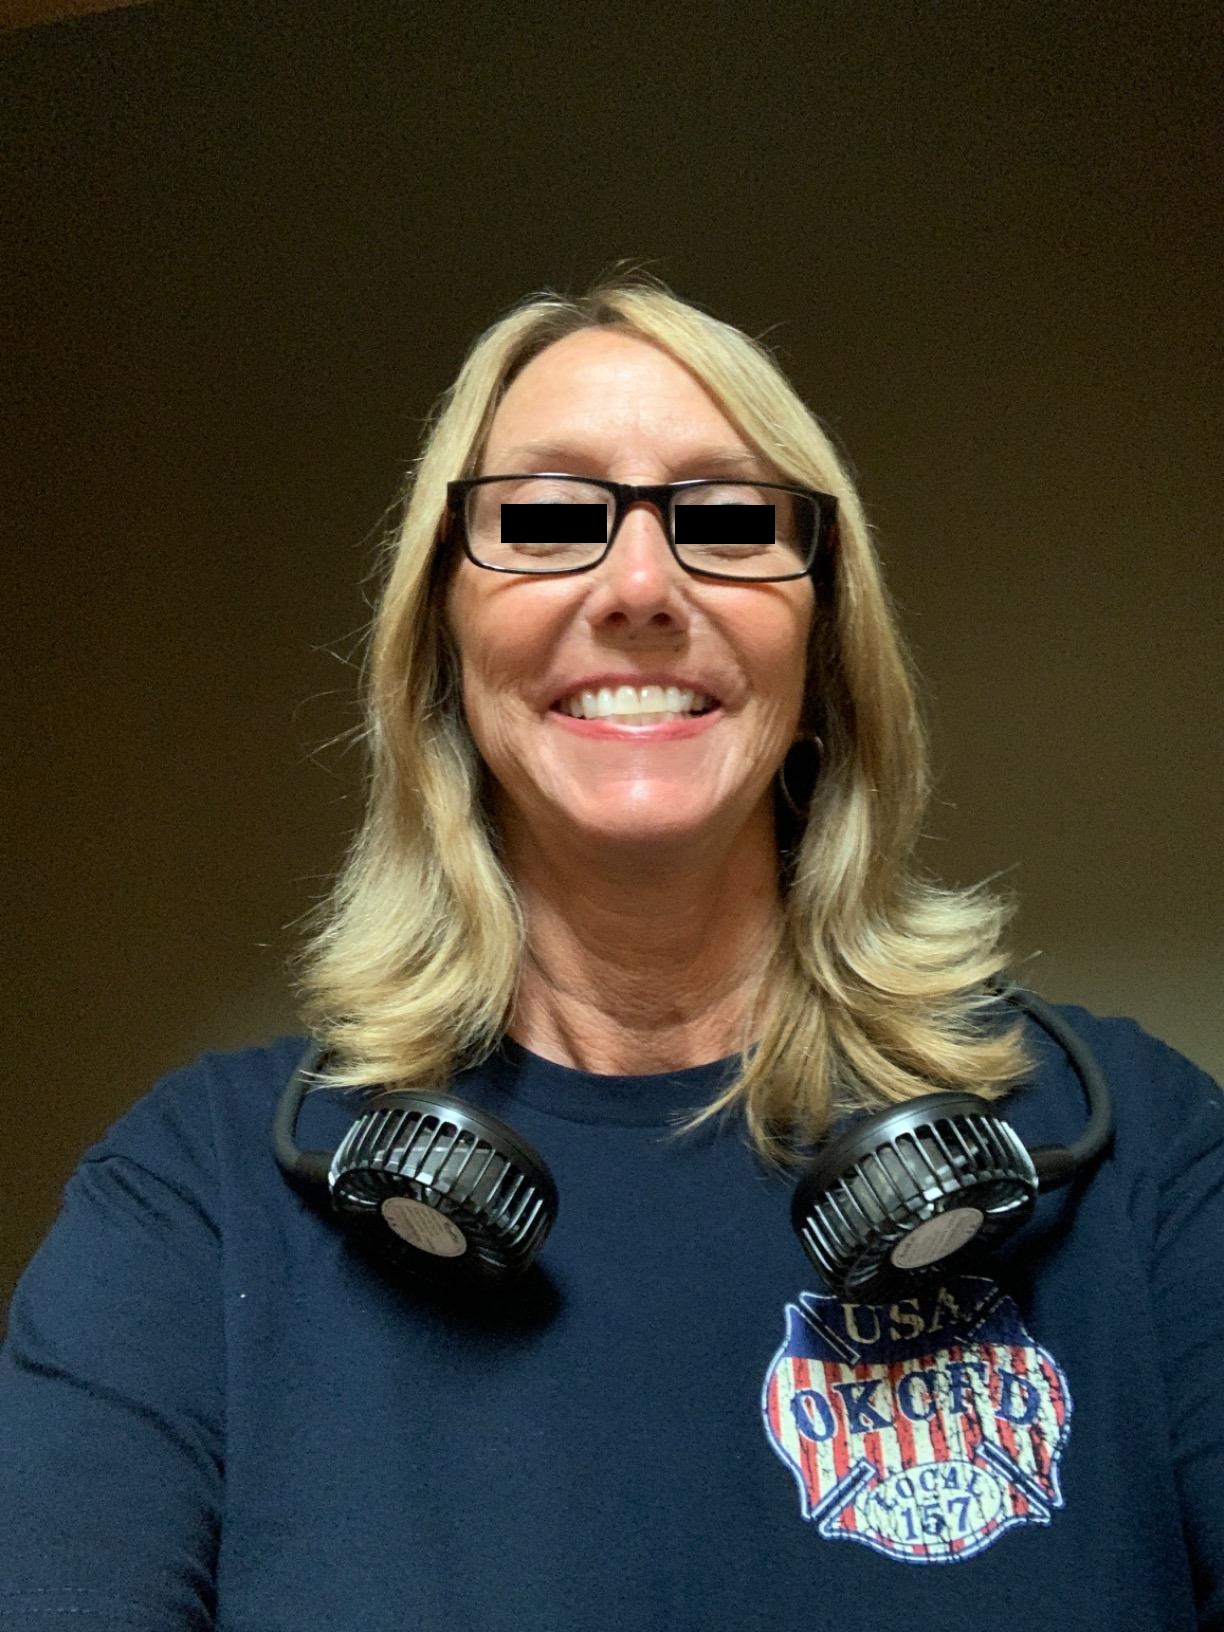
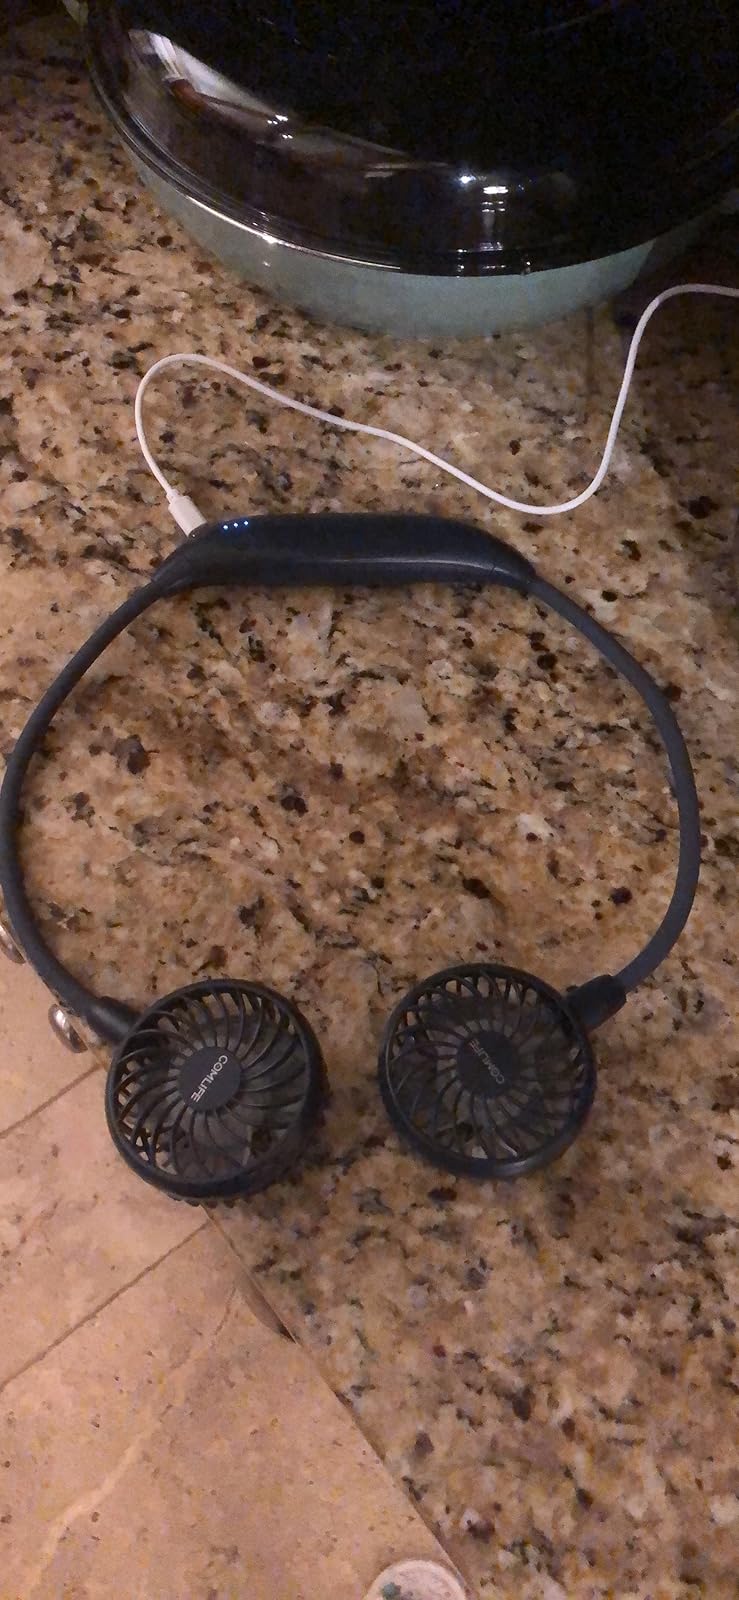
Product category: fan
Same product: no